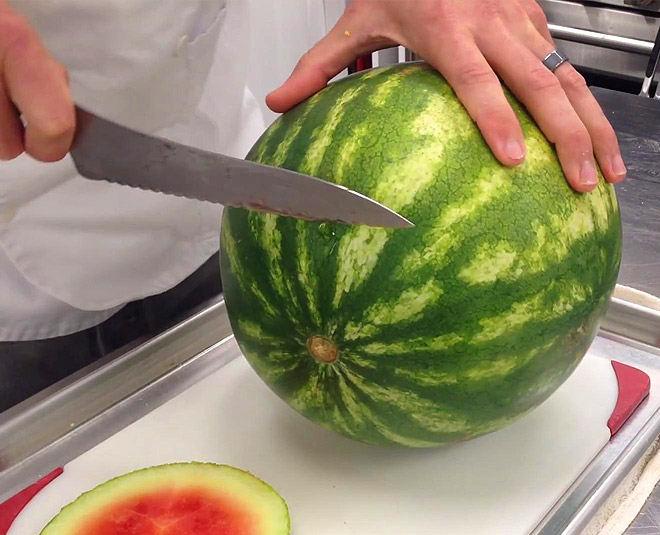
Label: Watermelon